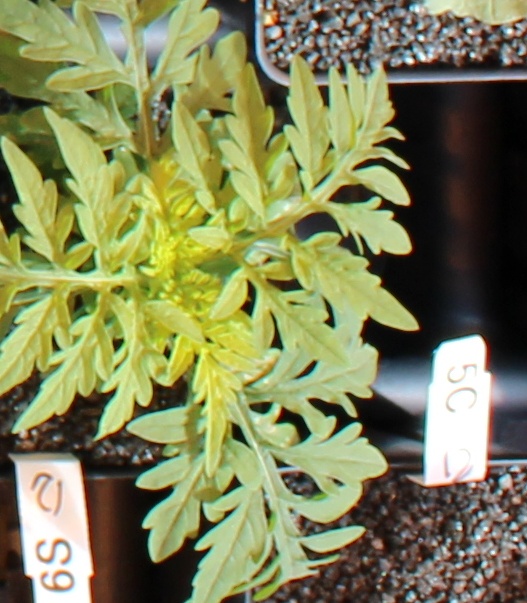
Label: Ragweed